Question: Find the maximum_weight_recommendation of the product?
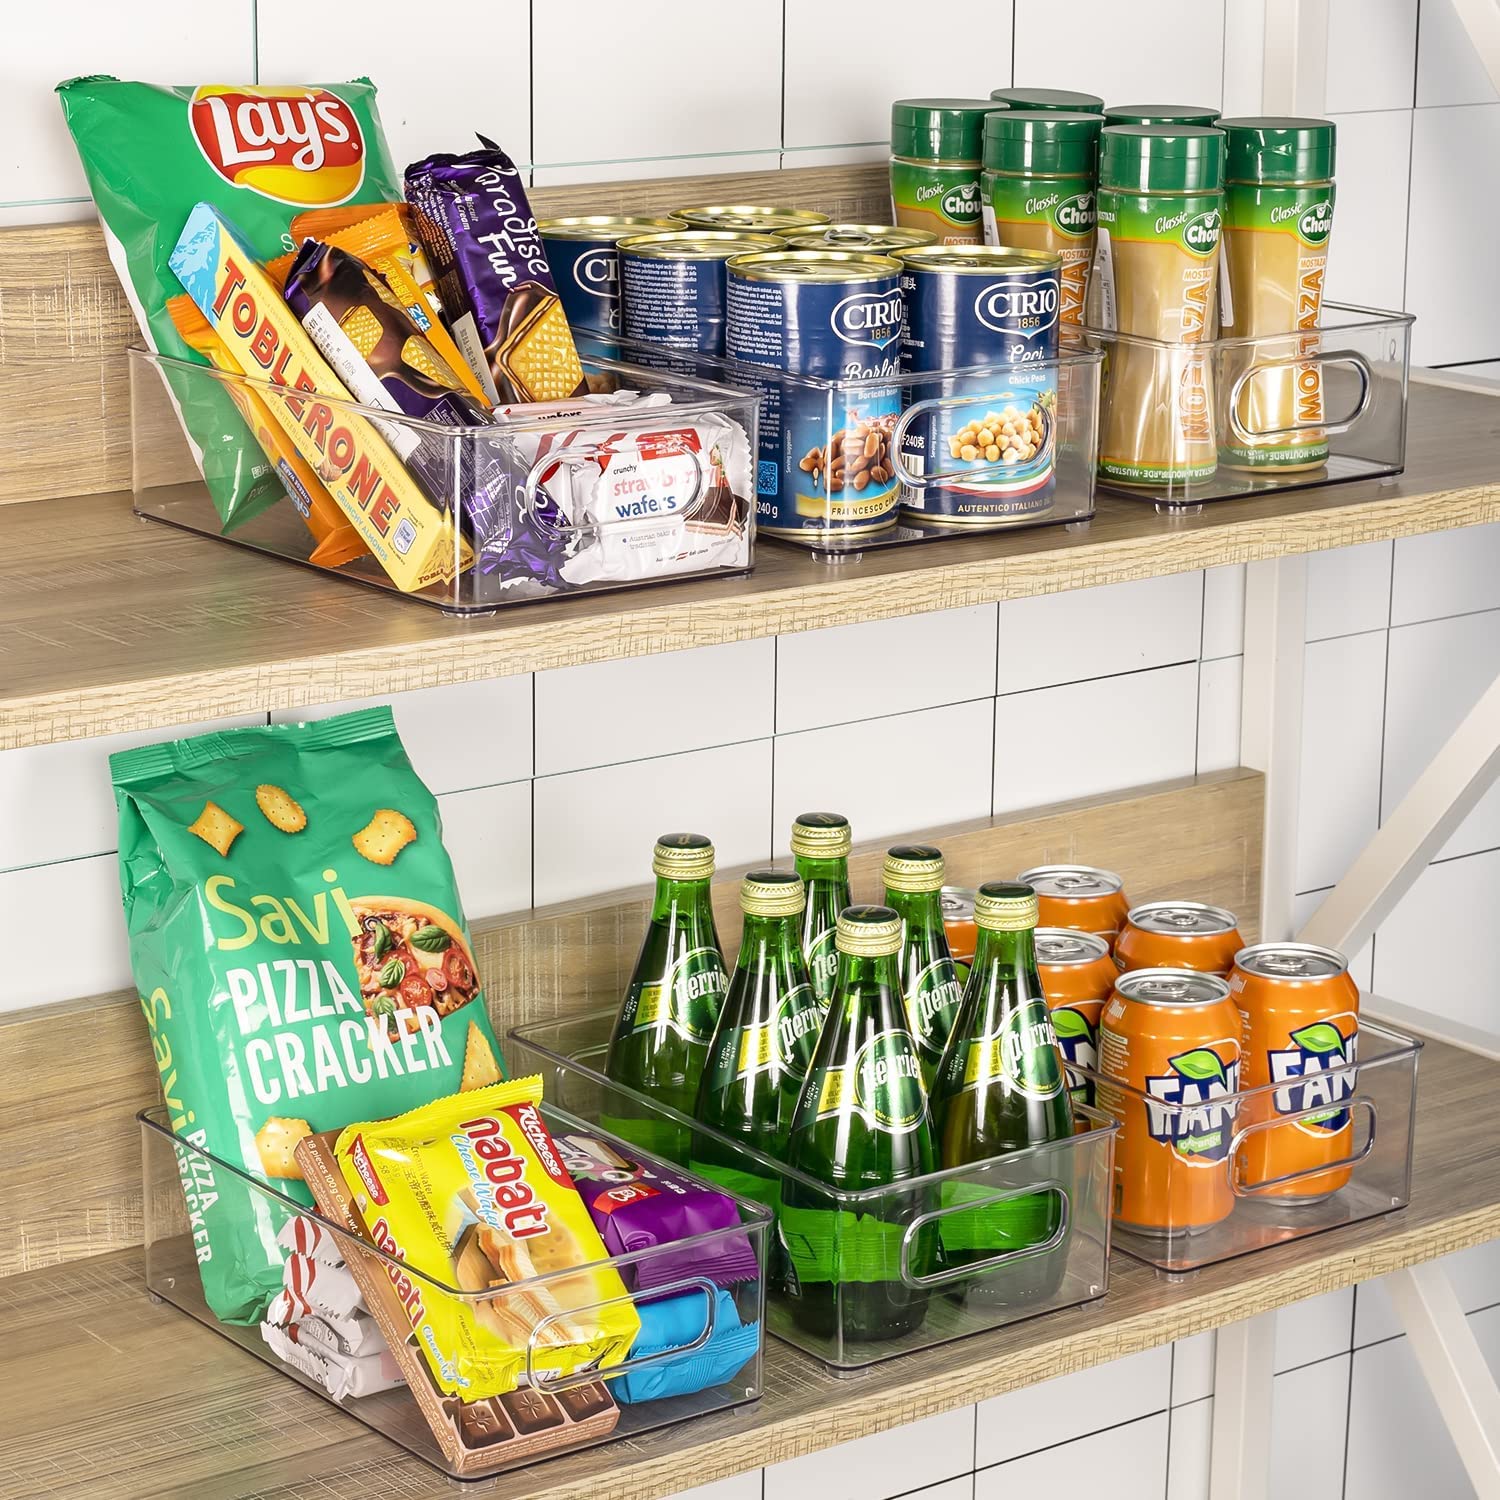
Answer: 240.0 gram